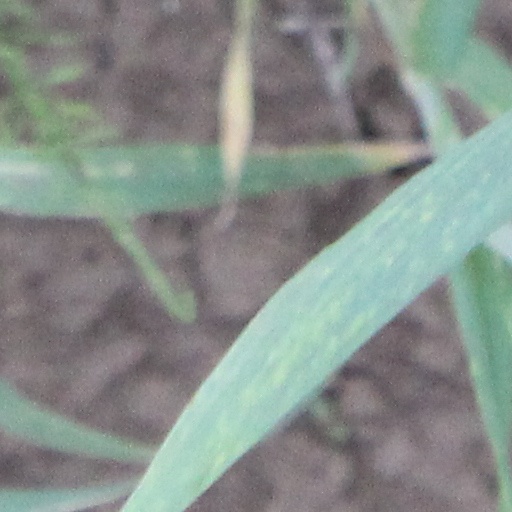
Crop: wheat